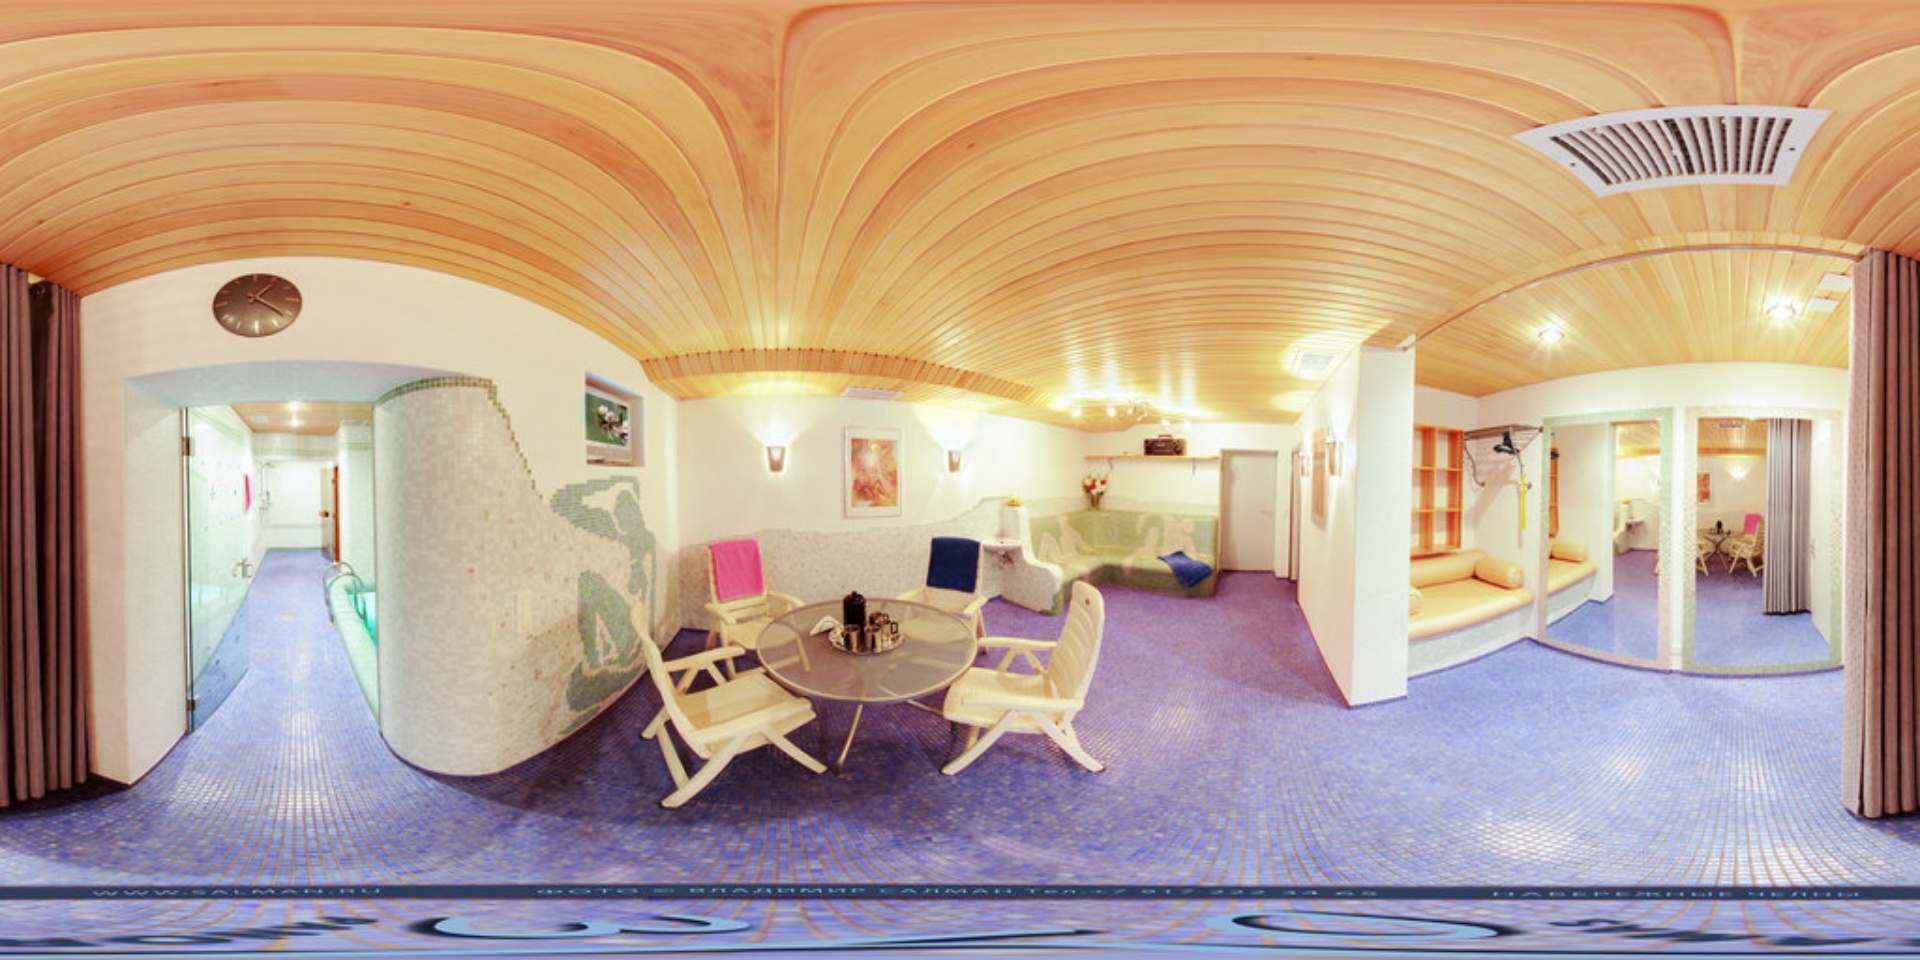
Referred object: the round wall clock

Referred object: the round wall clock

Referred object: turn slightly left, to the round glass table between the chairs